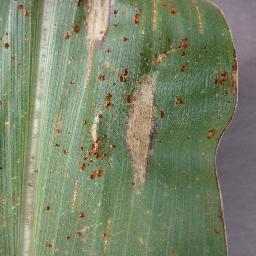
Label: Corn___Northern_Leaf_Blight